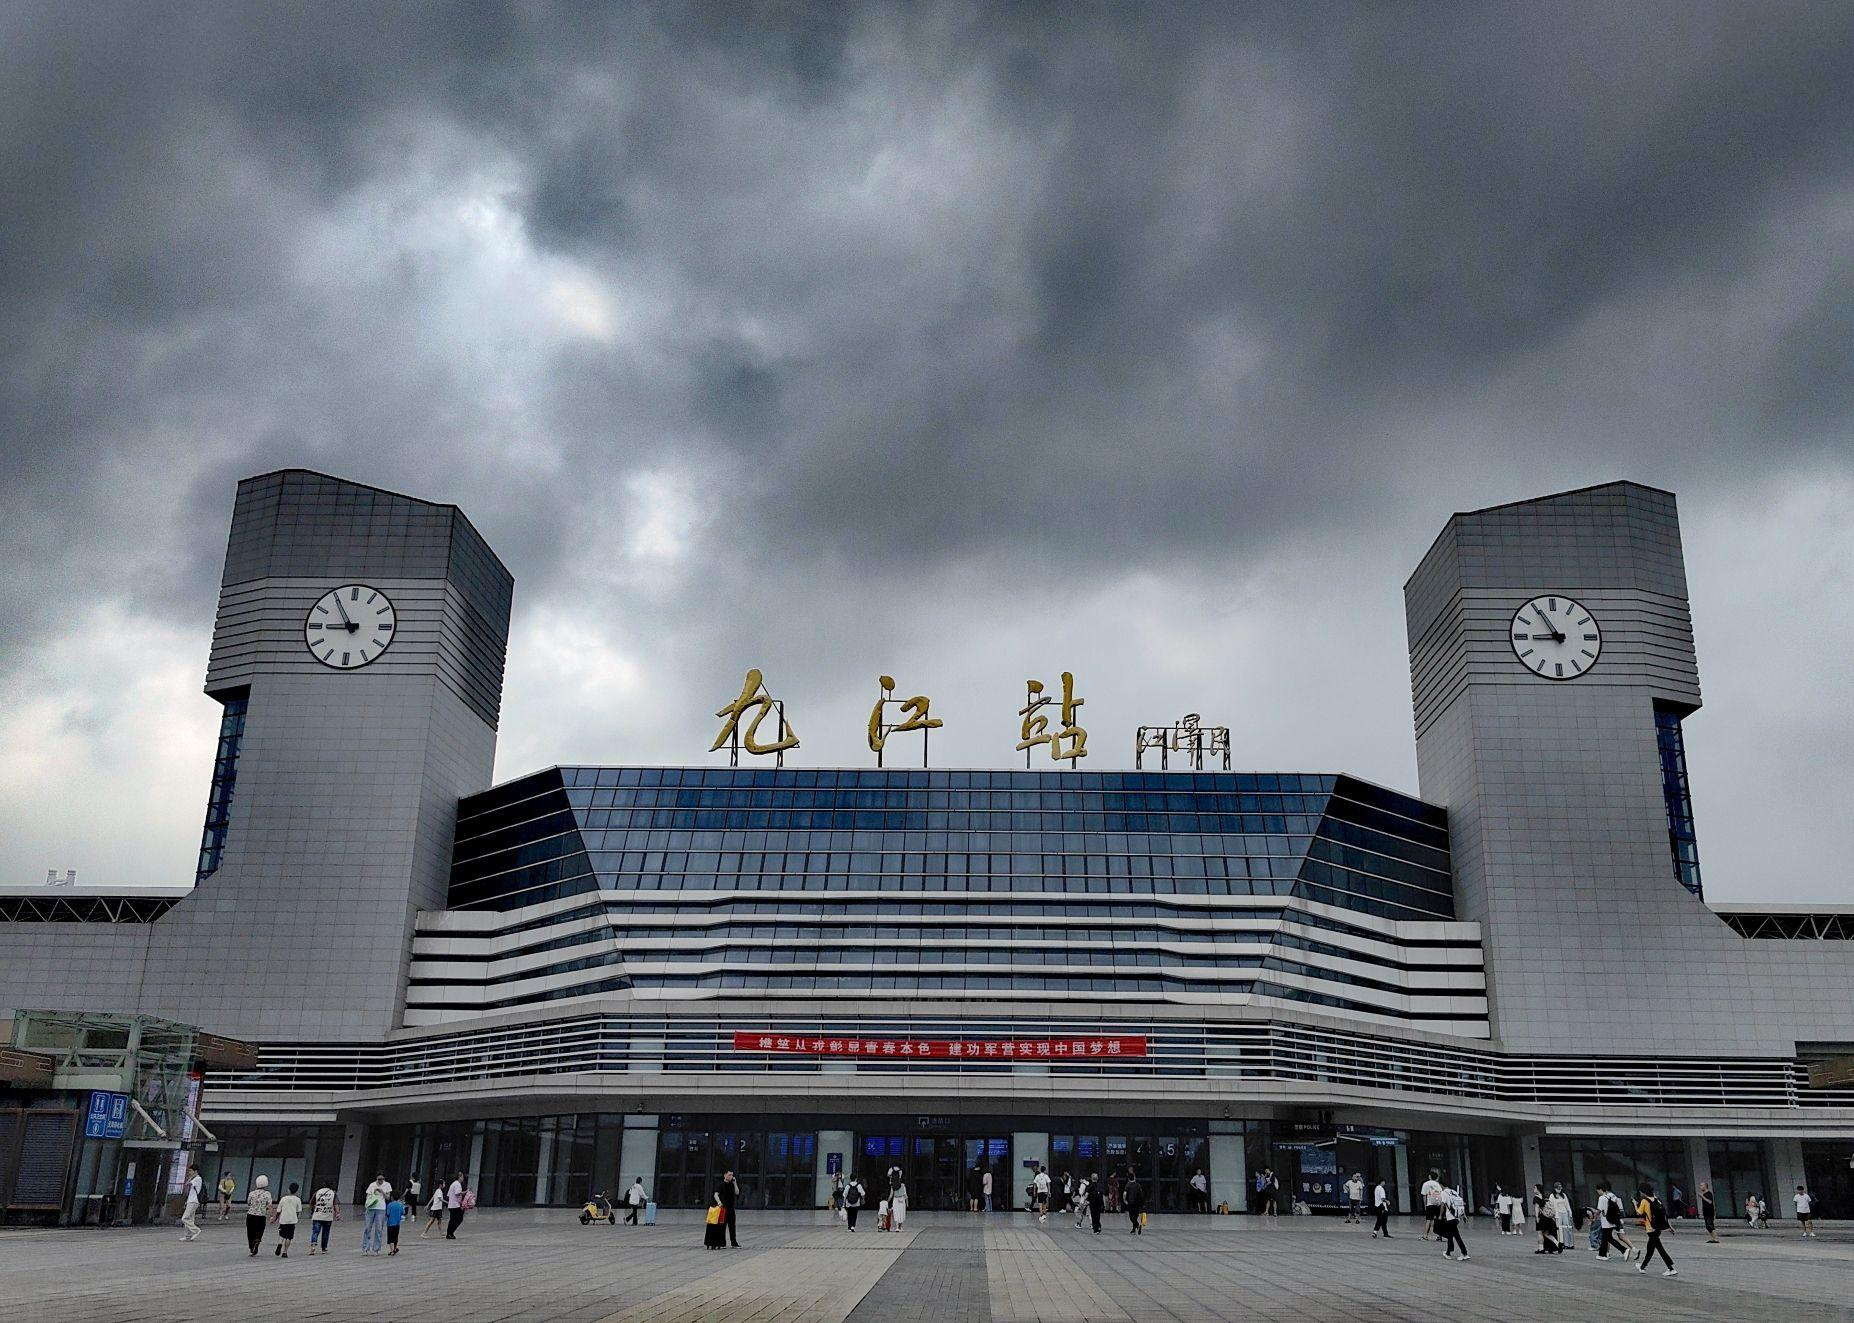
地标名称：九江站
所在城市：九江市·浔阳区